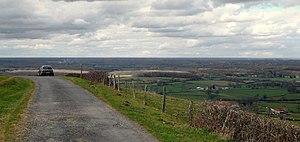
Vue prise le 6 mars 2018 du haut du Puy Saint-Ambroise, commune de Saint-Léon dans l'Allier
Cet article recense les sites naturels protégés dans l'Allier, en France.
Le puy Saint-Ambroise est un volcan en sommeil de 437 mètres d'altitude situé dans le département de l'Allier. Il est situé à l’extrême nord des monts de la Madeleine dont il fait partie. Il est classé site paysager depuis 1995.